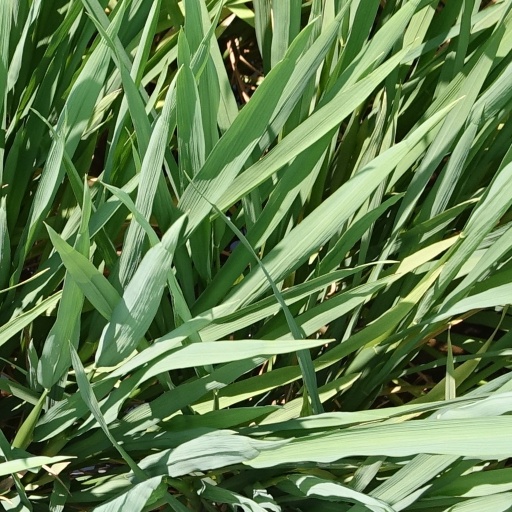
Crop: rice